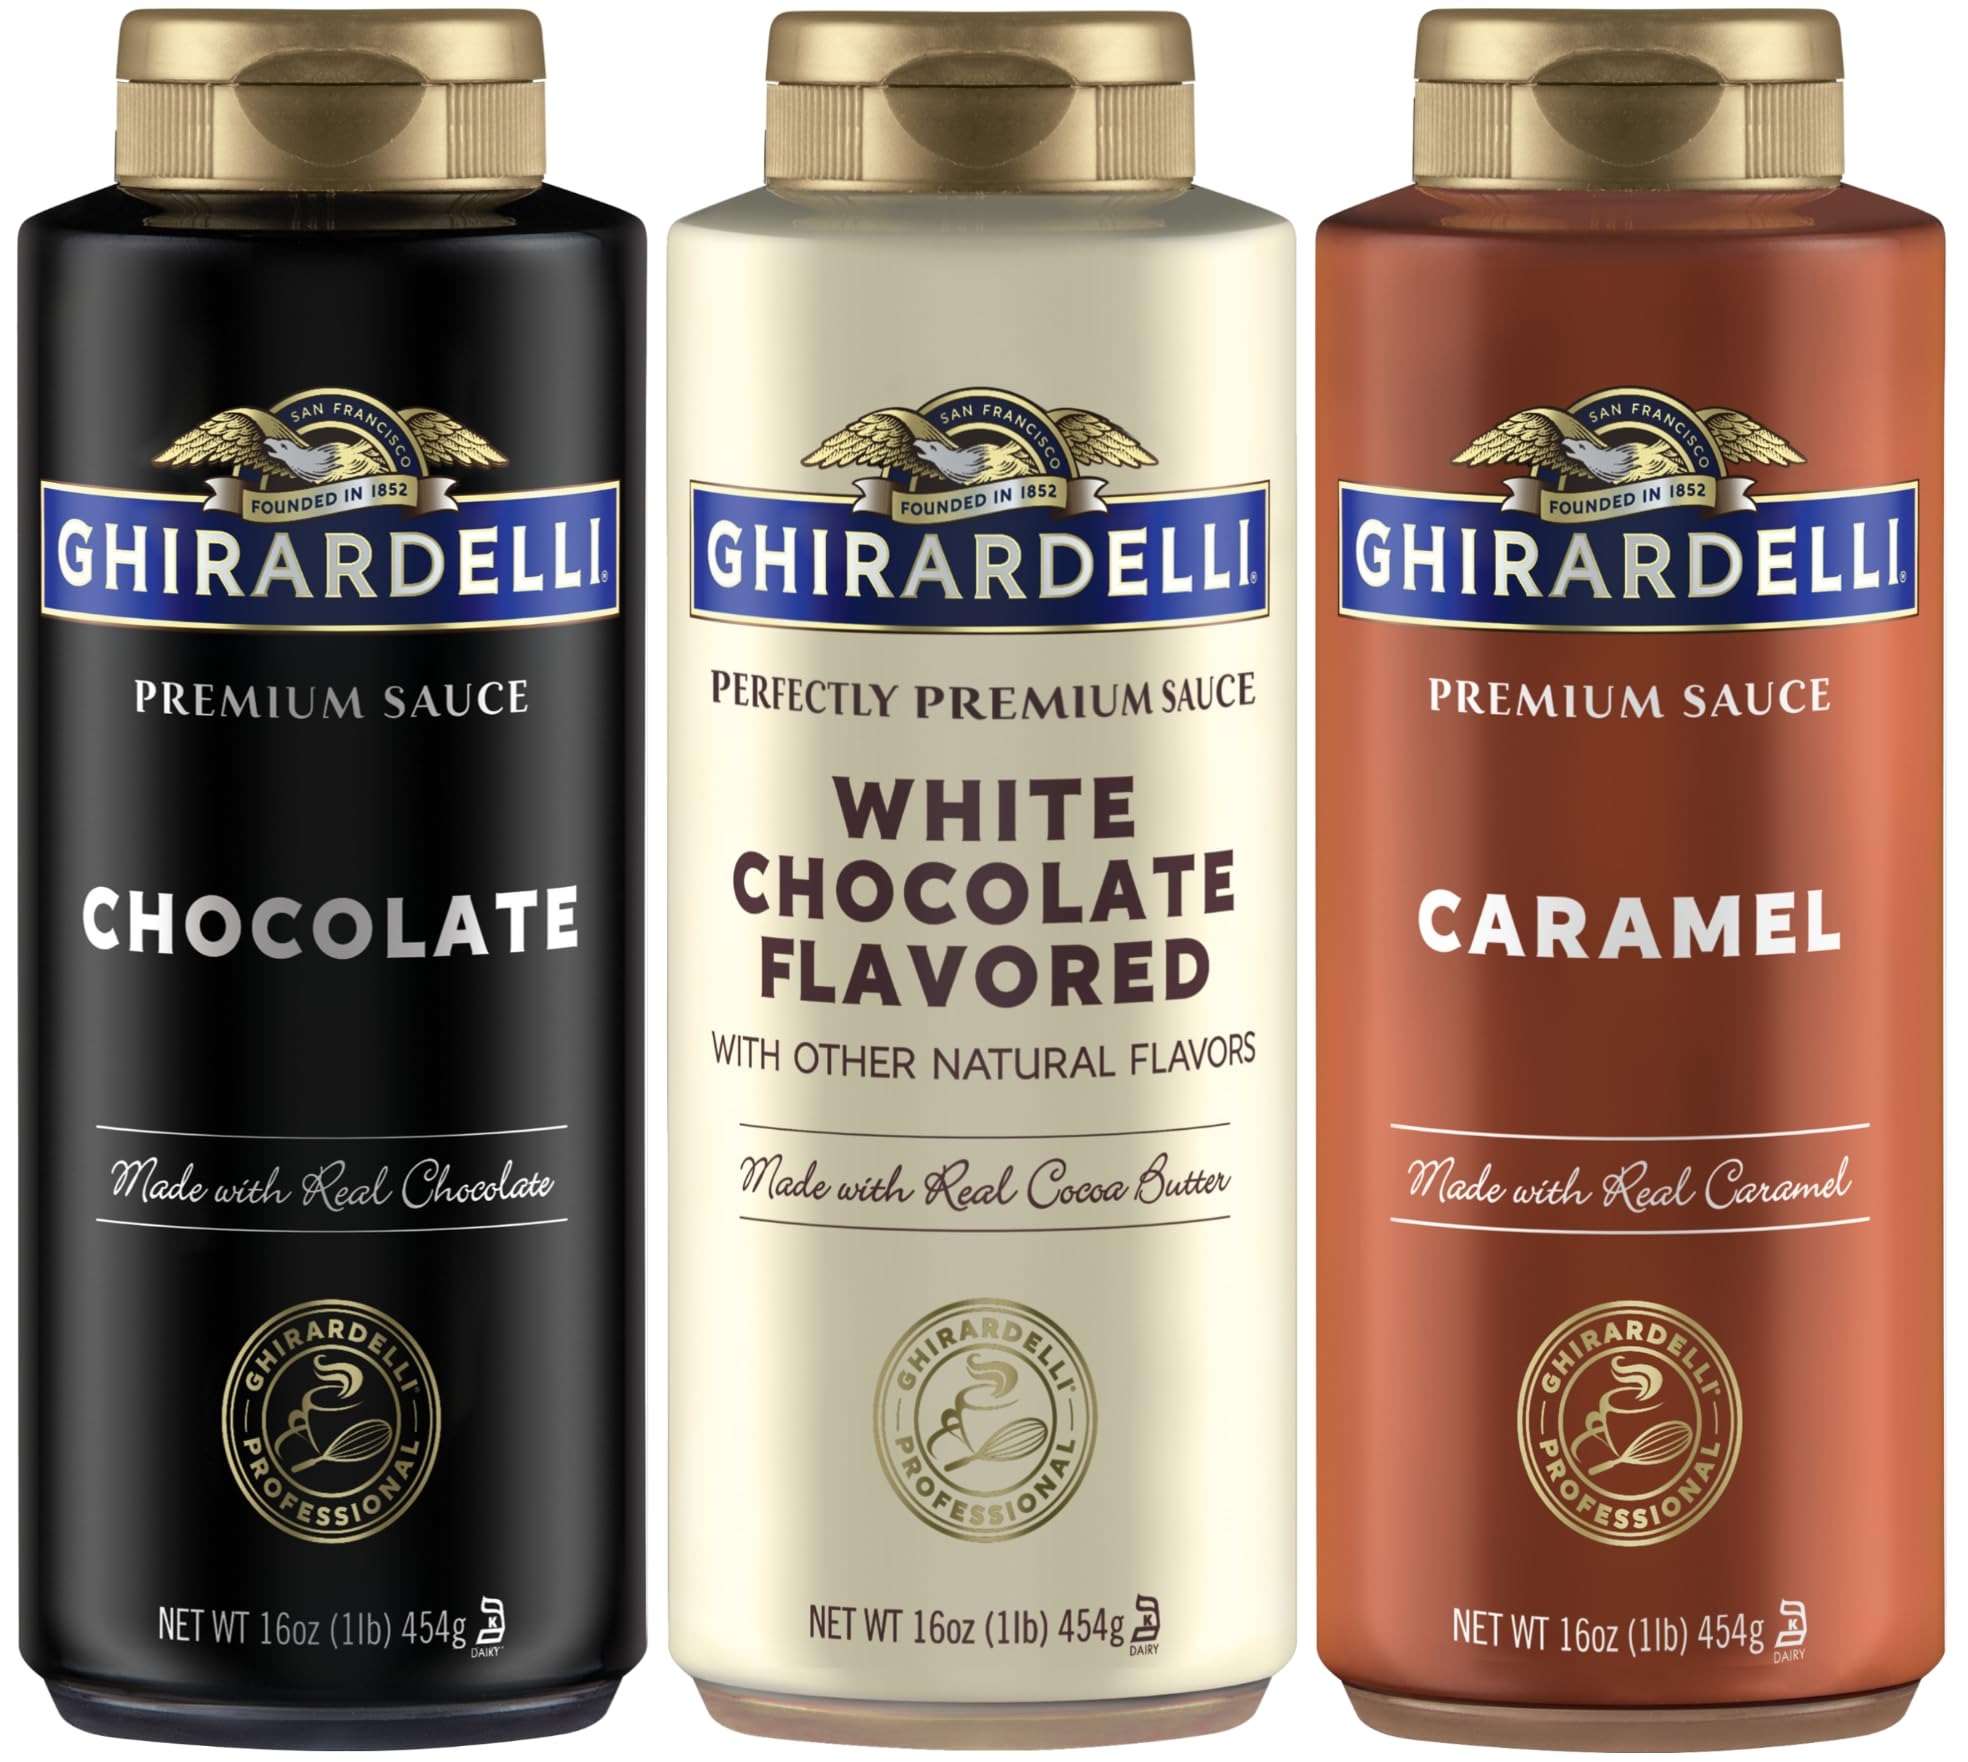
Item Name: Ghirardelli Squeeze Bottles - Caramel, Chocolate & White Chocolate - Set of 3
Bullet Point 1: 3 - Ghirardelli Premium Sauce (New bottles coming, you may recieve either look until our stock is depleted)
Bullet Point 2: 1 - 16 oz Bottle of each: Chocolate Sauce, Caramel Sauce, White Chocolate Flavored Sauce
Bullet Point 3: Enjoy the unsurpassed quality and taste of Ghirardelli sauces in a convenient squeeze bottle format
Bullet Point 4: Perfectly formulated for use in espresso-based drinks, these sauces are also great in hot chocolate and as ice cream or dessert toppings
Bullet Point 5: The gold standard for making exceptional mochas and amazing baked goods. Made with real Ghirardelli chocolate, cocoa powder, sugar, and vanilla
Product Description: <b>GHIRARDELLI HERITAGE, SINCE 1852</b><br><br> In 1849, during the California Gold Rush, Italian-born Domingo Ghirardelli moved to America and opened a store in a mining camp. After discovering the miners were starved for luxuries and needed something to spend their gold dust on, he started stocking chocolate delicacies. In 1852, the enterprising immigrant founded a confectionery shop in San Francisco, which eventually became the modern-day Ghirardelli Chocolate Company. Today, Ghirardelli is America’s oldest continuously operating chocolate maker. Ghirardelli products are sold in grocery stores, foodservice and e-commerce and Ghirardelli also has its own chocolate and ice cream shops across the country. <br><br> Ghirardelli continues to build on its rich tradition of quality products and innovation, from premium sauces, Hot Fudge, Sweet Ground Chocolate Powders and Vanilla Flavored Powder Base.
Value: 48.0
Unit: Ounce

Price: 20.385